Hakan Arıkan

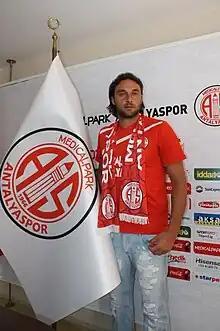

Hakan Arıkan (born 17 August 1982) is a Turkish former footballer who played as a goalkeeper.